Andreu Fontàs

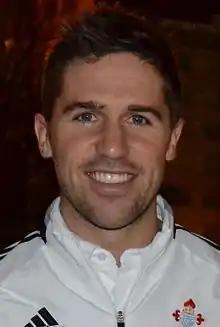
Fontàs with Celta in 2015

Andreu Fontàs Prat (born 14 November 1989) is a Spanish former professional footballer who played as a centre-back.